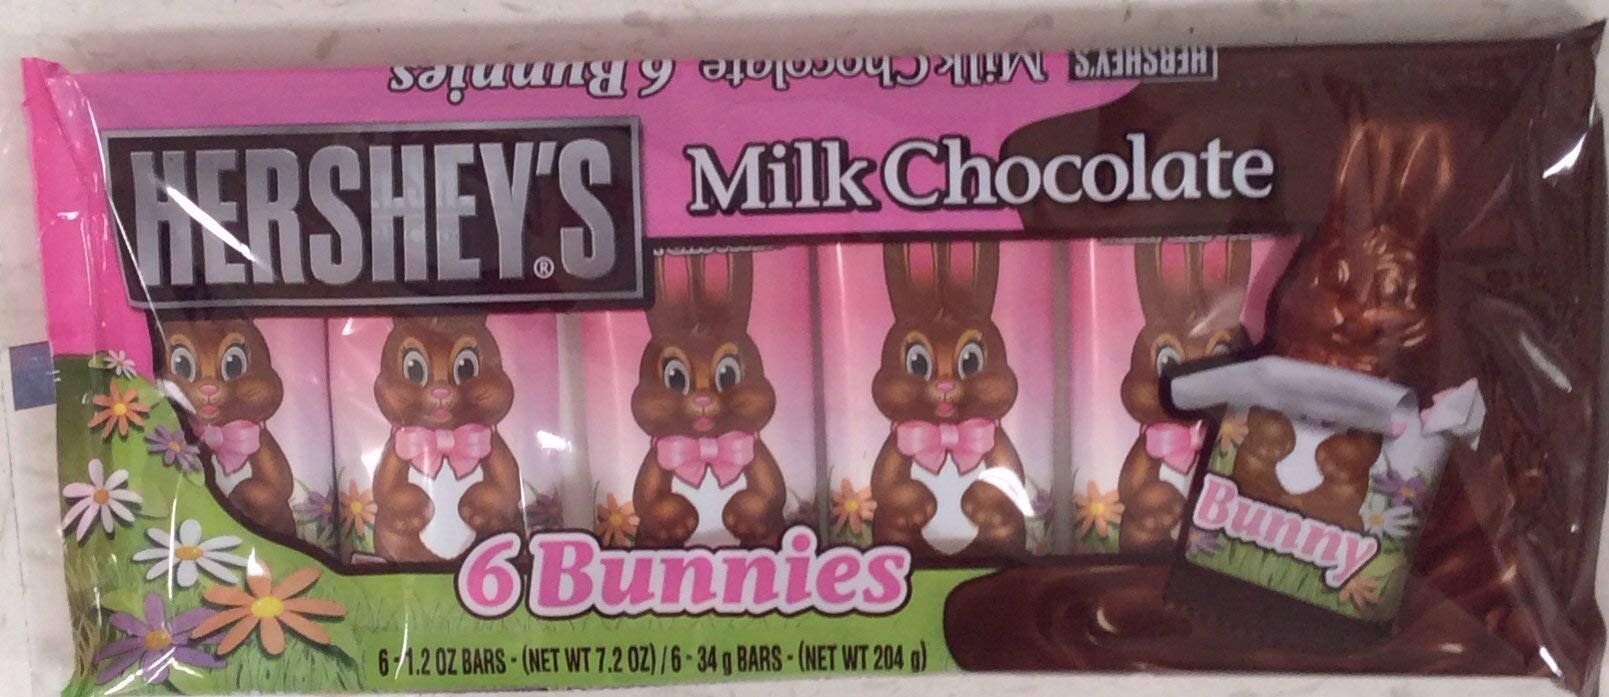
Item Name: Hershey's Milk Chocolate Bunnies, 6-Count of 1.2-Ounce bars, 7.2-Ounce Package
Bullet Point 1: Perfect for gifting and sharing
Bullet Point 2: Festive shape, available only during the holidays
Bullet Point 3: Individually wrapped
Bullet Point 4: A kosher chocolate candy
Bullet Point 5: Includes 1 package of Hershey's Milk Chocolate Bunnies, 6-Count of 1.2-Ounce bars (7.2-Ounce Package)
Value: 7.2
Unit: Ounce

Price: 5.97